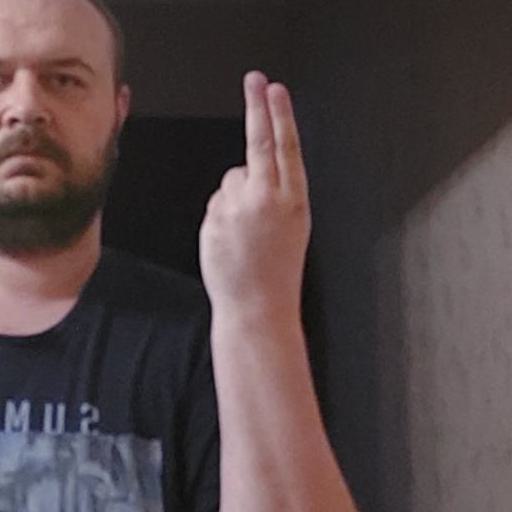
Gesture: two_up_inverted